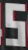
Number: 5